Hayashi rice
Also known as:
da - Danish: Hayashi rice
de - German: Hayashi rice
es - Spanish: Arroz hayashi
fa - Persian: هایاشی‌رایس
id - Indonesian: Nasi Hayashi
it - Italian: Riso Hayashi
ja - Japanese: ハヤシライス
jv - Javanese: Sega Hayashi
ko - Korean: 하이라이스
ms - Malay: Nasi Hayashi
pa - Punjabi: ਹਾਯਾਸ਼ੀ ਚੌਲ
pt - Portuguese: Arroz hayashi
th - Thai: ข้าวฮายาชิ
tr - Turkish: Hayashi rice
uk - Ukrainian: Рис Хаясі
vi - Vietnamese: Cơm Hayashi
yue - Cantonese: 日式牛肉醬料燴飯
zh - Chinese: 香雅飯
Category: curry (curry rice)
Cuisine: Japanese
Associated cuisines: Japanese
Area: Japan
Countries: Japan
Region: Eastern Asia

The dish is a popular dish in Japan as a Western-style dish, or yōshoku, that usually contains beef, onions, and button mushrooms in a thick demi-glace sauce, which often contains red wine and tomato sauce.

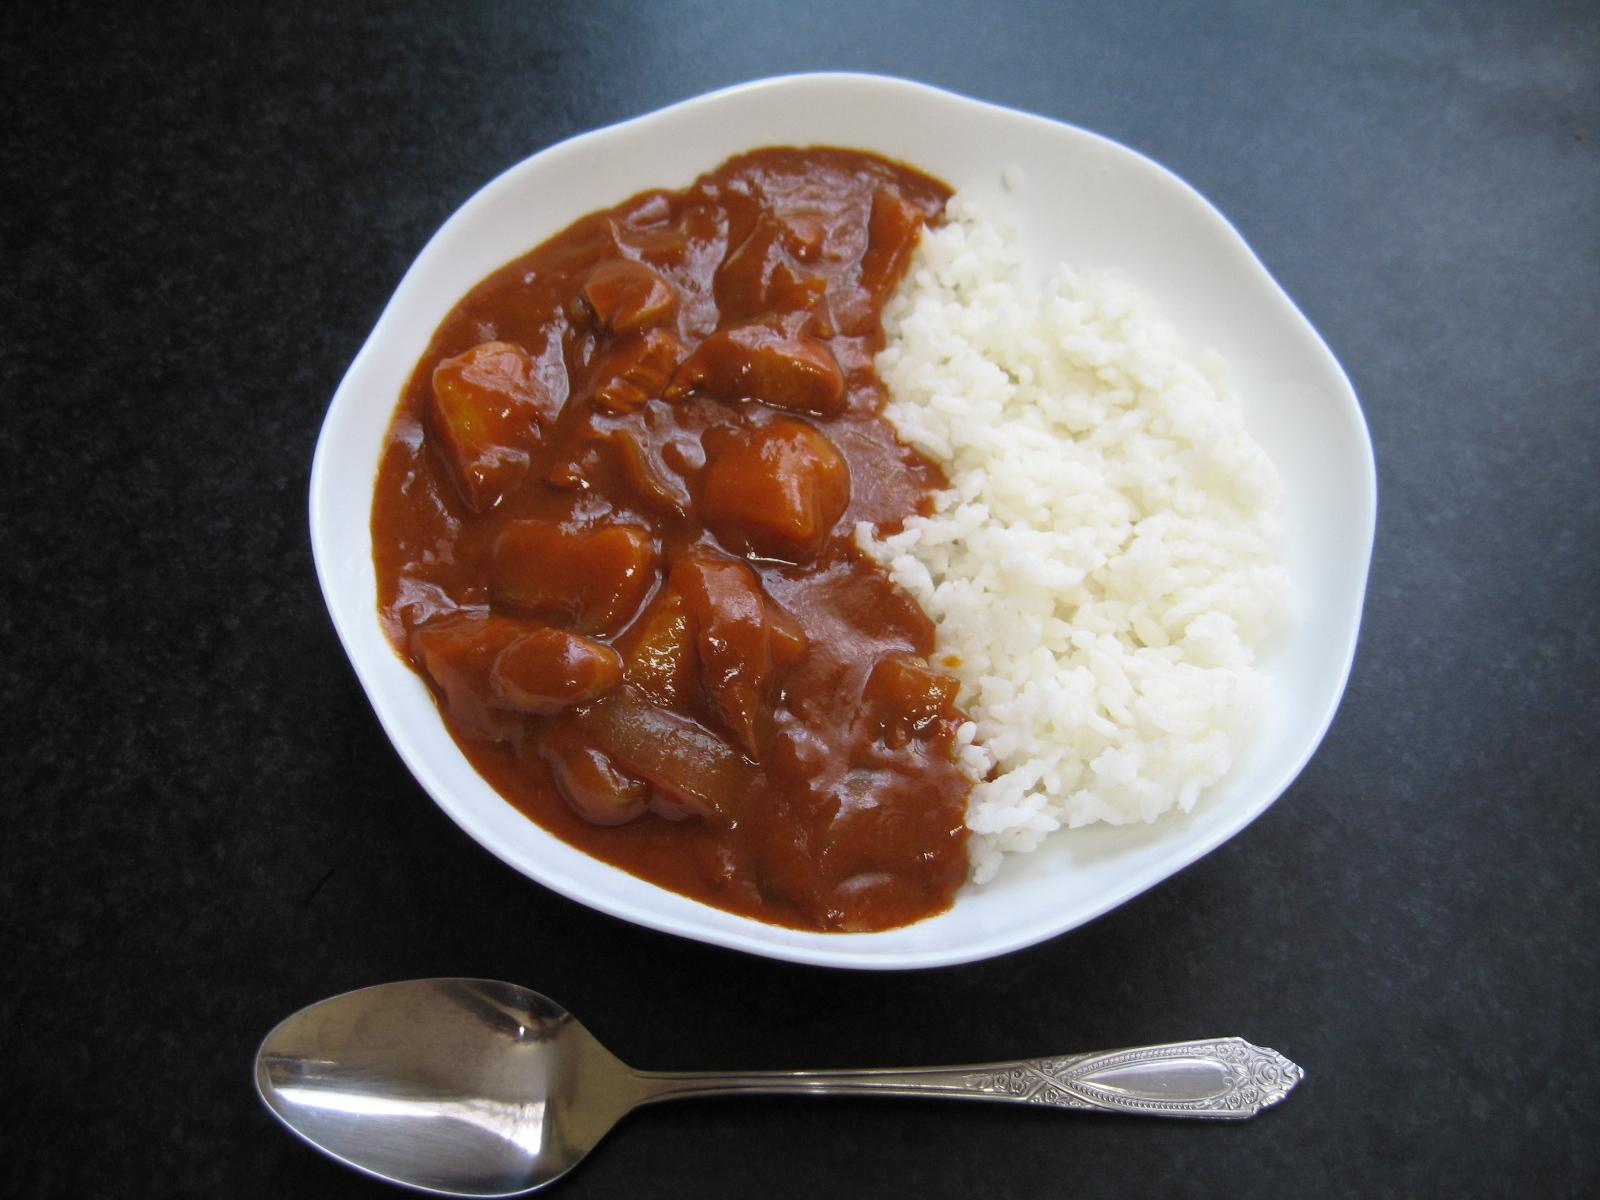
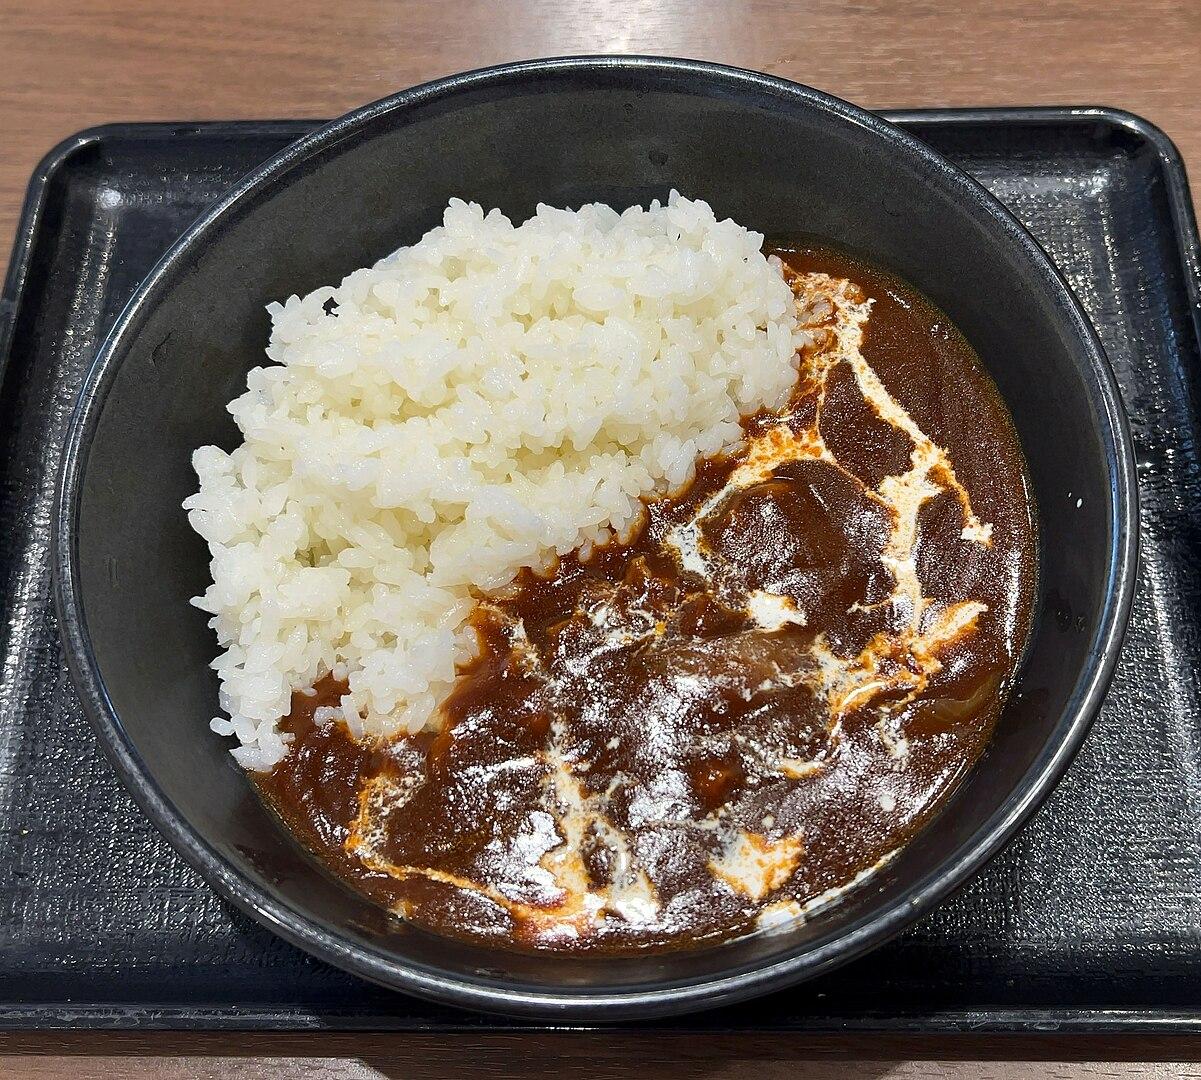
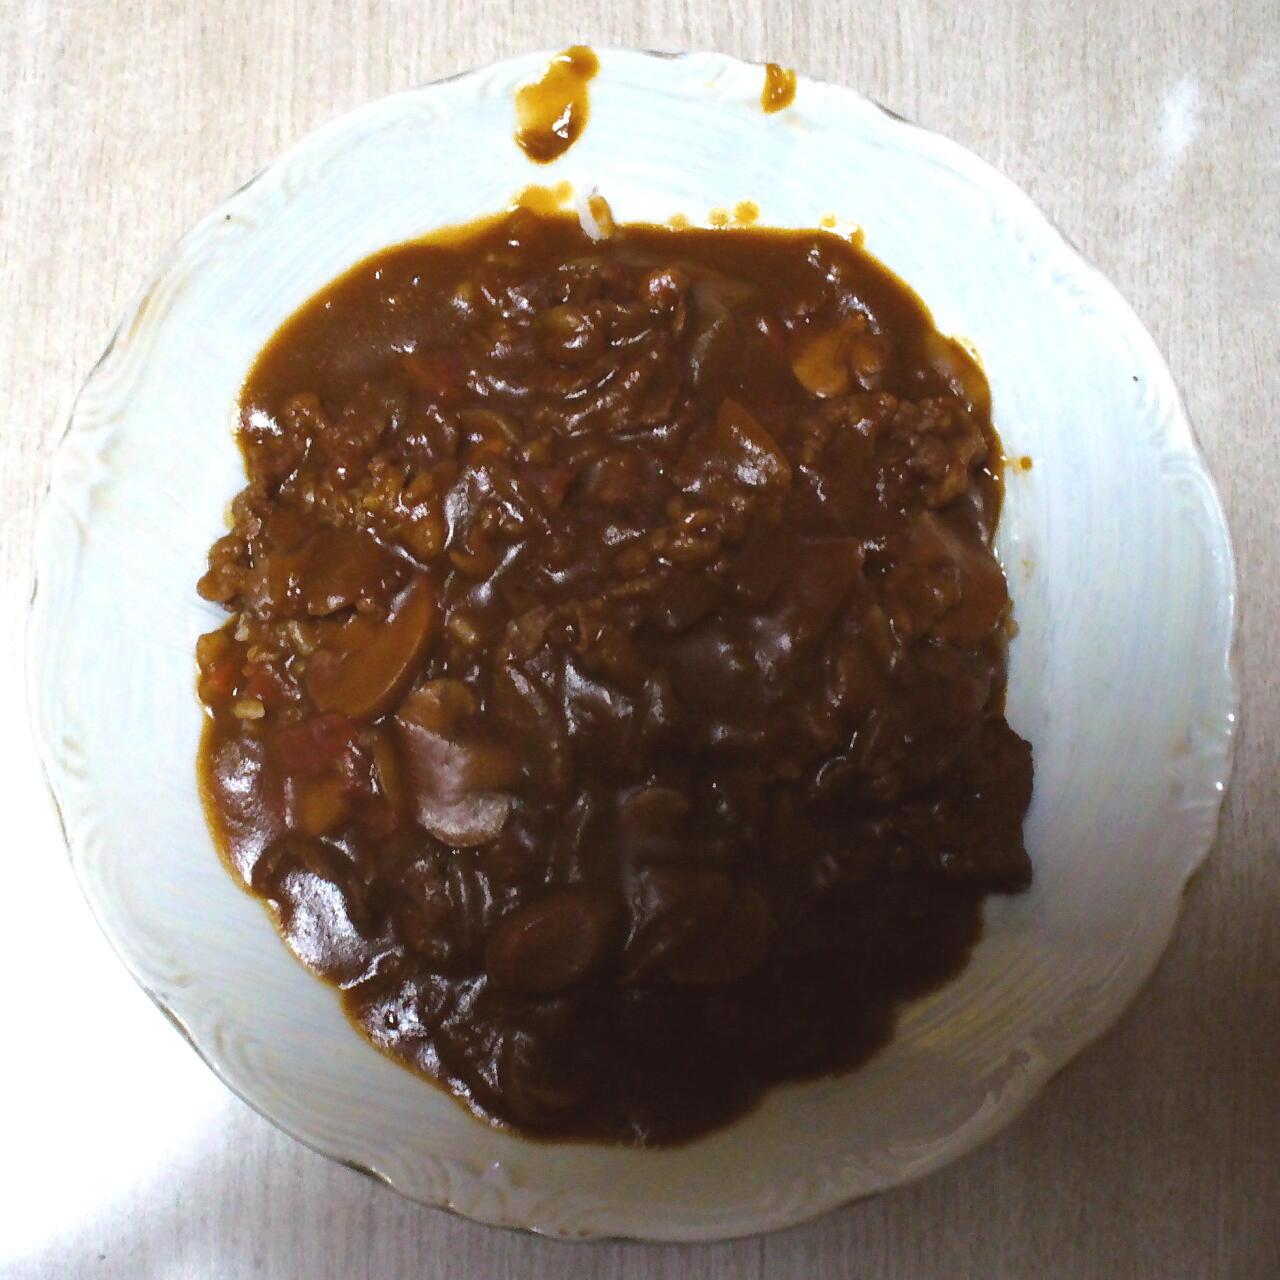
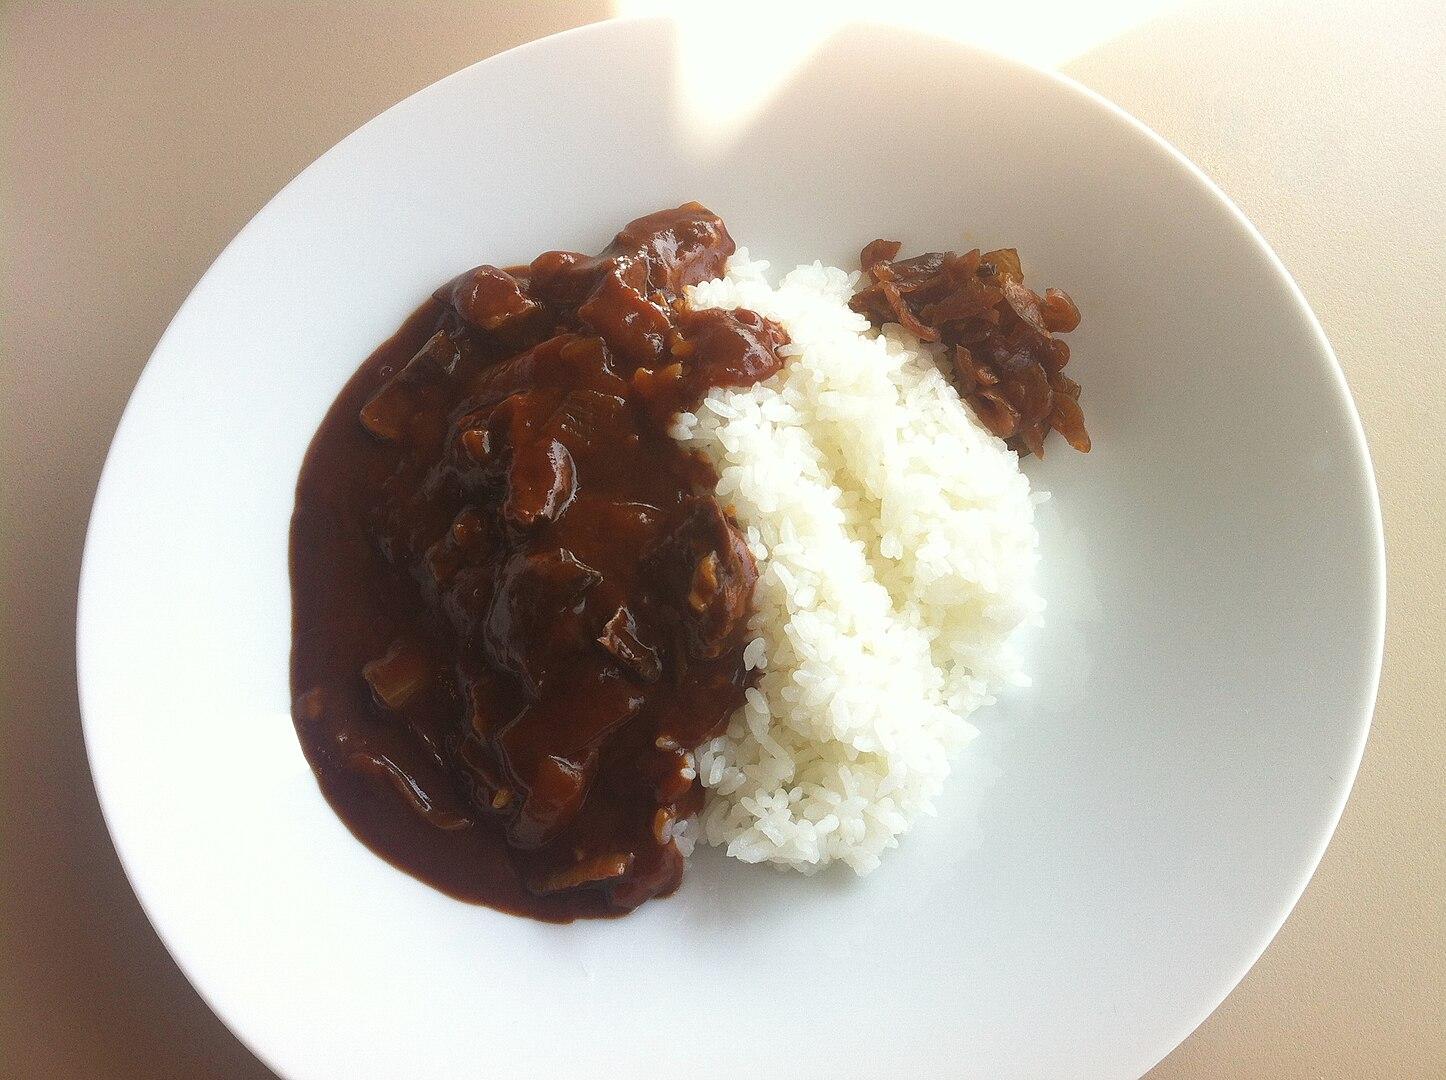